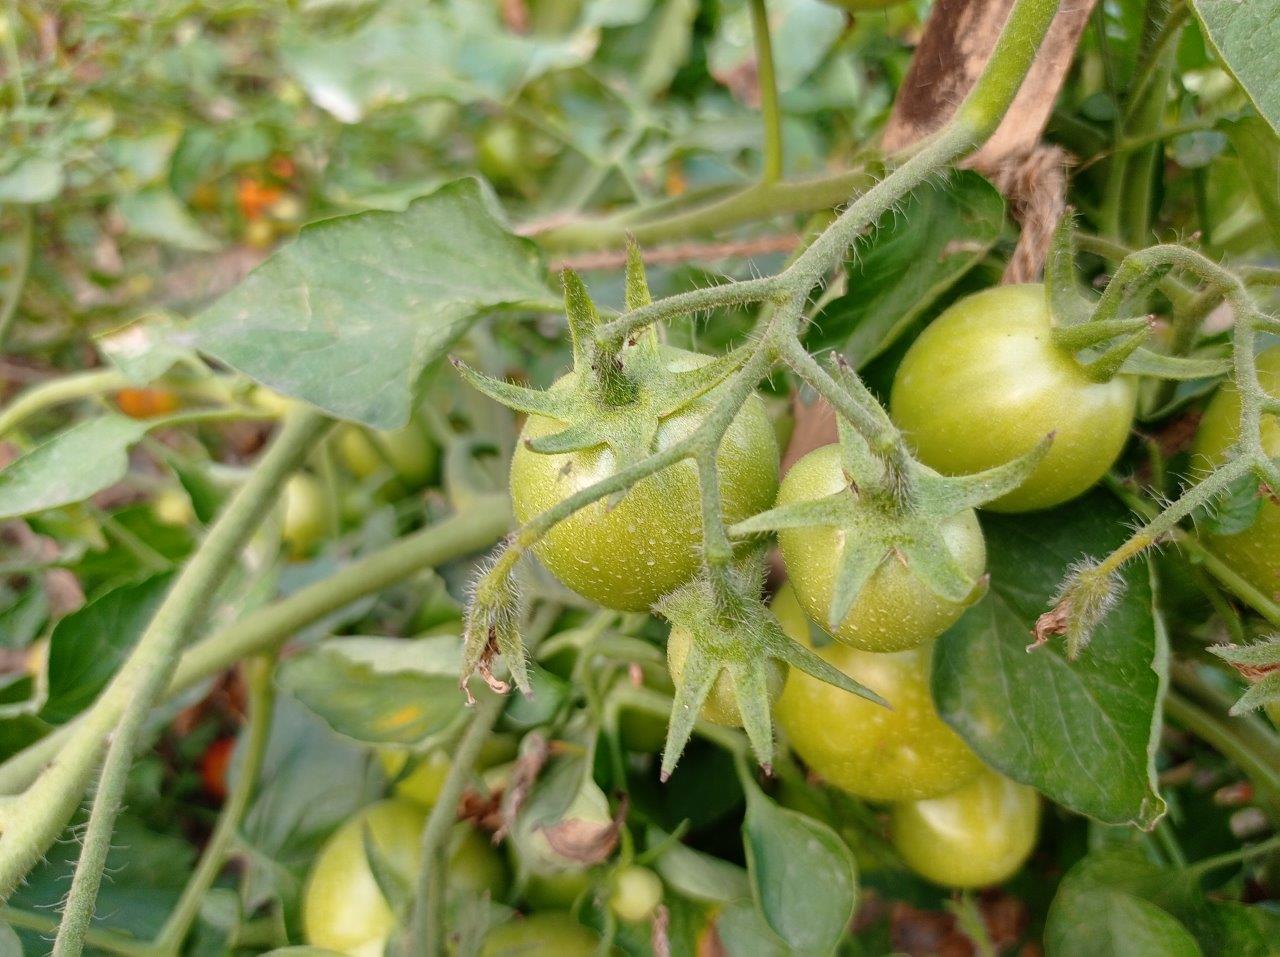
Maturity: Immature